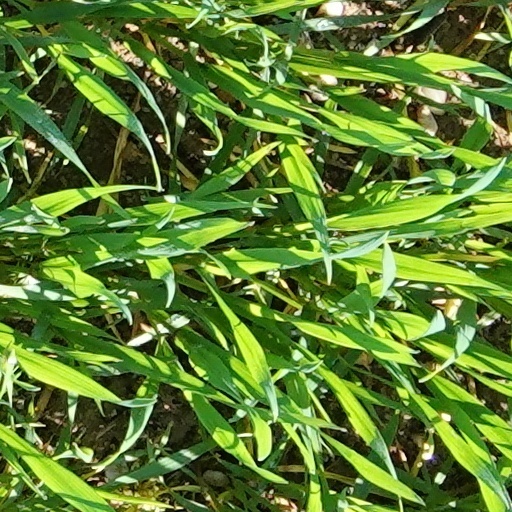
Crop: wheat